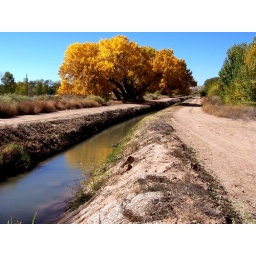
This is my favorite tree beside the canal - the yellow was shouting at me to take her picture.